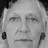
Emotion: sad